Dorothy Deming

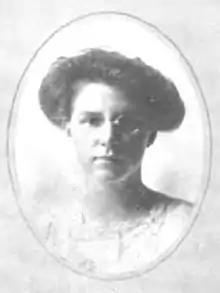

Dorothy Deming (1893–1972) was an American nurse and writer who wrote the 'Penny Marsh' books on public health nursing as a career.